Oldham Civic Centre

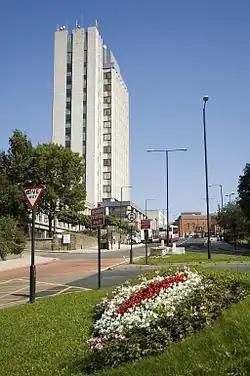
Oldham Civic Centre

The low-level western section of the Civic Centre was originally built as offices for the housing and social services departments as well as the Regional Health Authority and was completed in 1962. The facility was extended to include a 15-storey tower, designed by Cecil Howitt & Partners and built by Henry Boot so enabling the council to move out of the ageing Oldham Town Hall into the enlarged complex. The enlarged complex, which incorporated an event and conference venue known as the "Queen Elizabeth Hall" intended to commemorate the Queen's Silver Jubilee in 1977, was officially opened by Queen Elizabeth The Queen Mother on 1 March 1977.